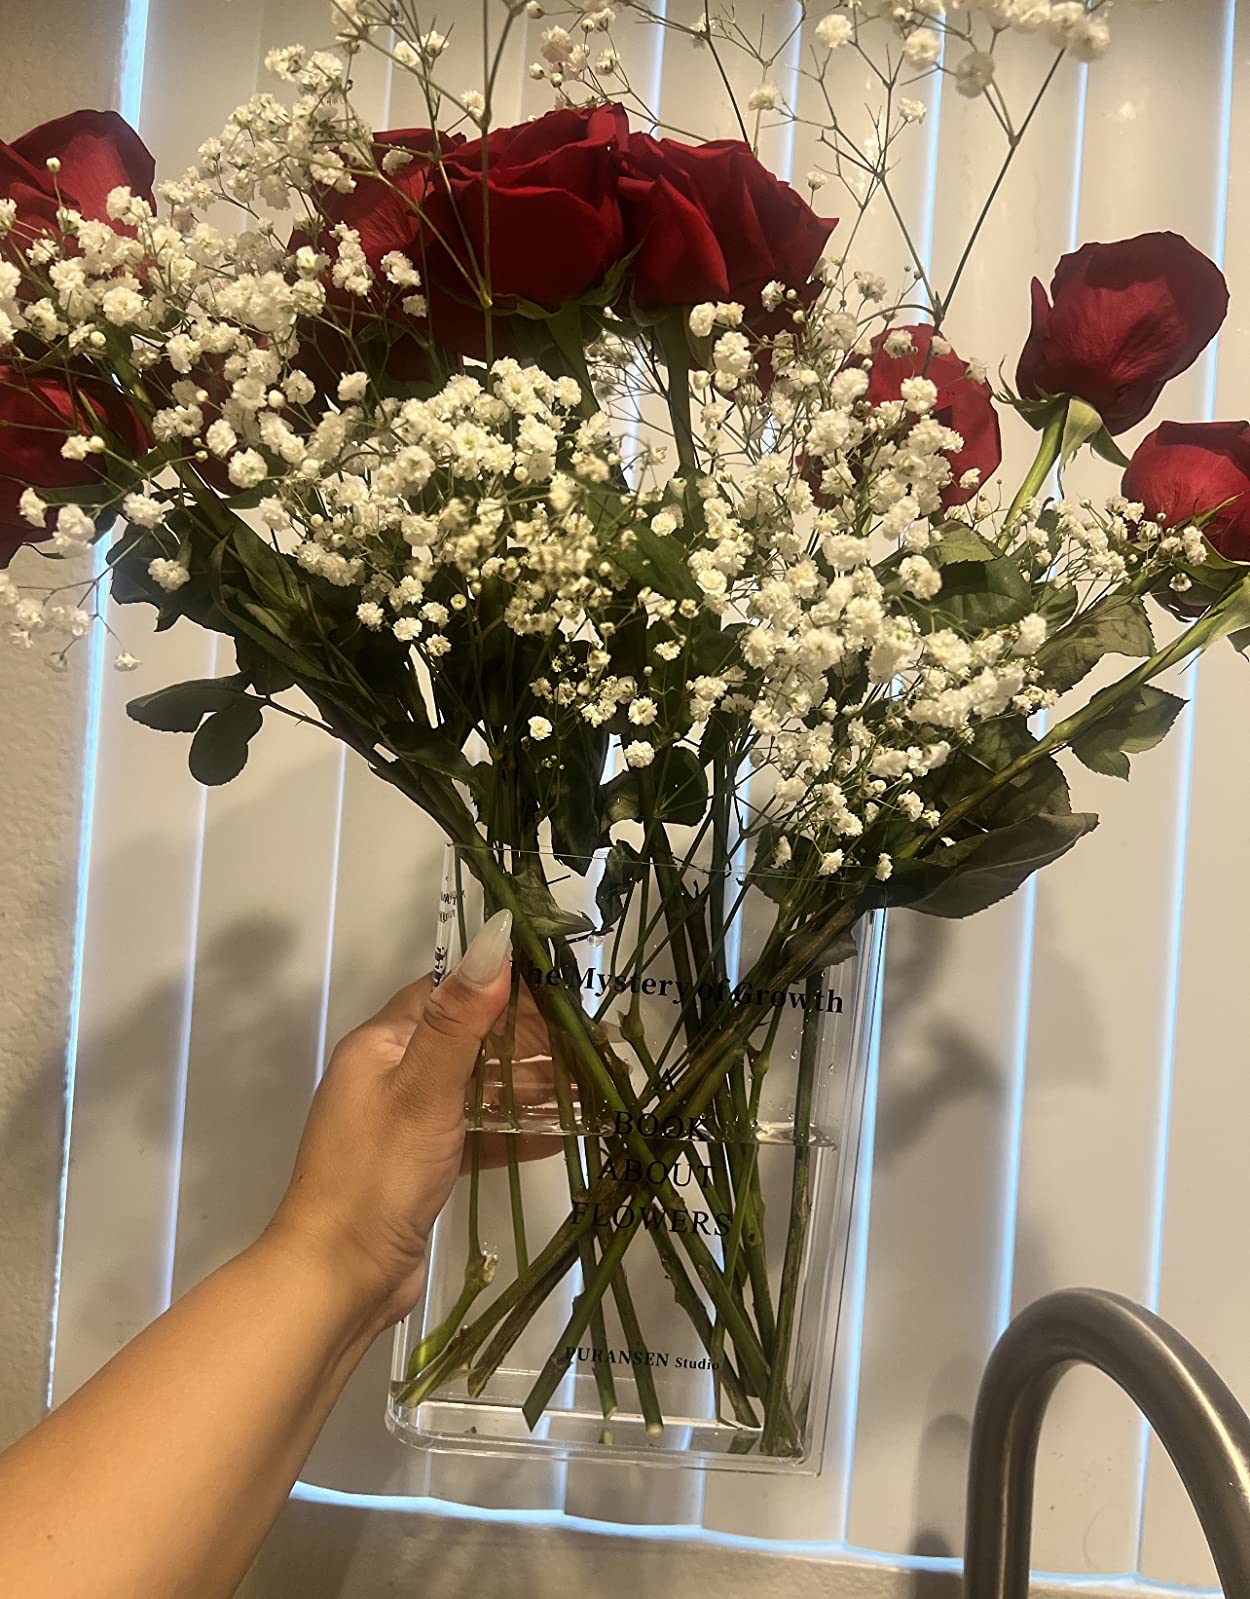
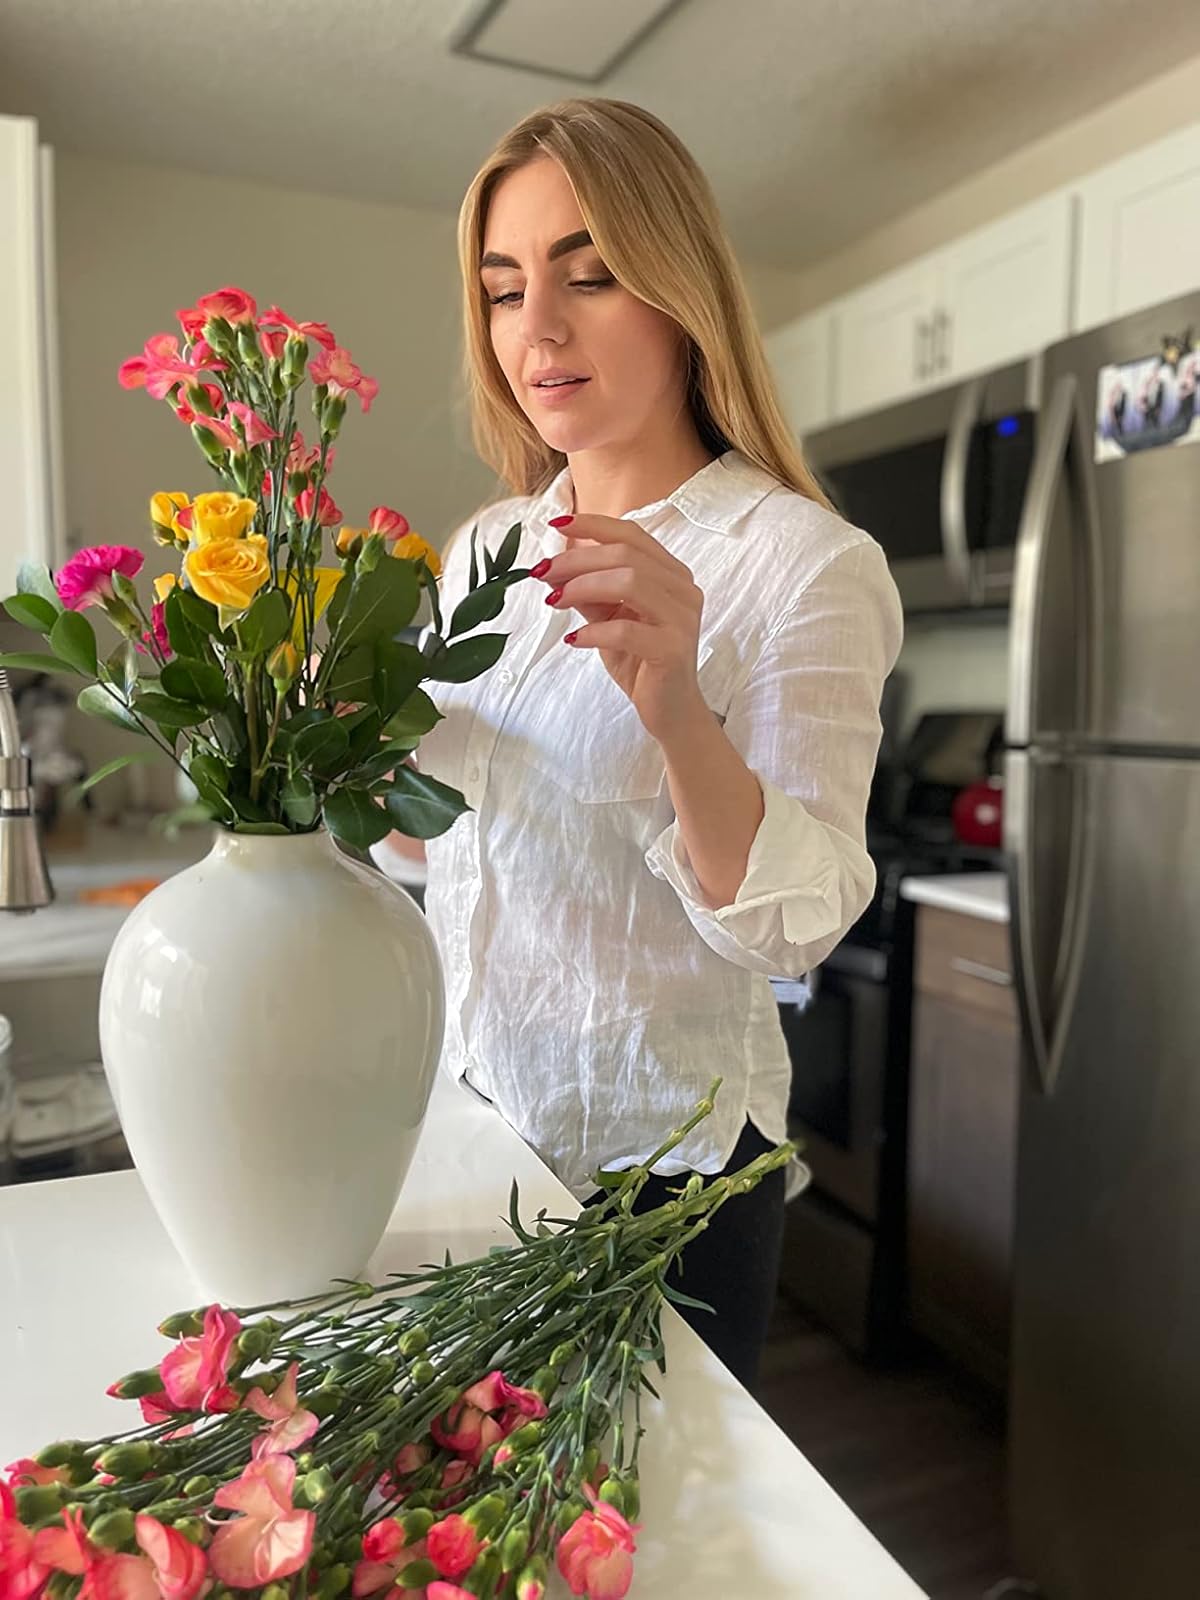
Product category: vase
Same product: no